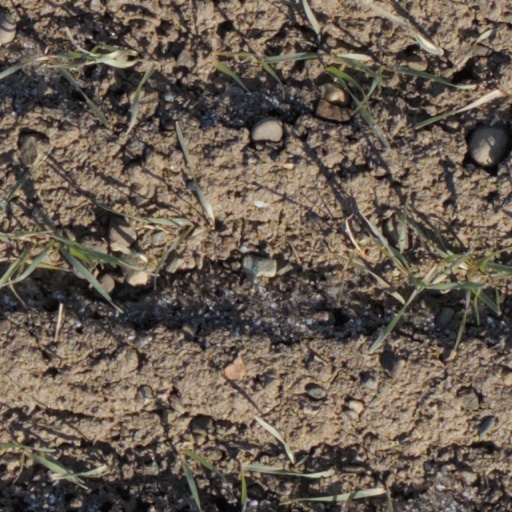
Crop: wheat